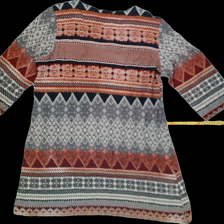
View: back
Type: Blouse
Category: Ladies
Brand: Not Applicable
Colors: Multicolor
Material: 100%viscose
Pattern: Geometric print
Size: M
Trend: No trend
Stains: No
Price range: <50
Recommended usage: Reuse